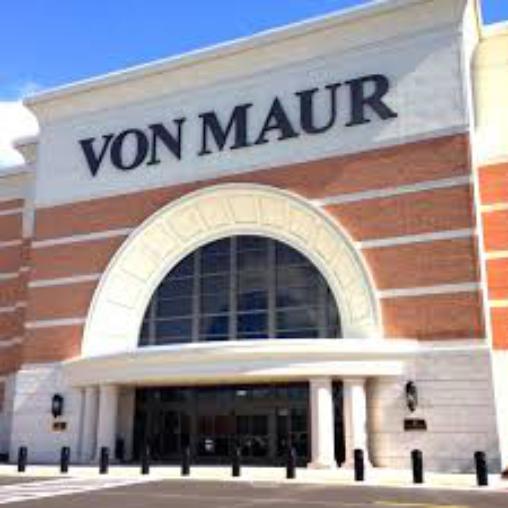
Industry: Others